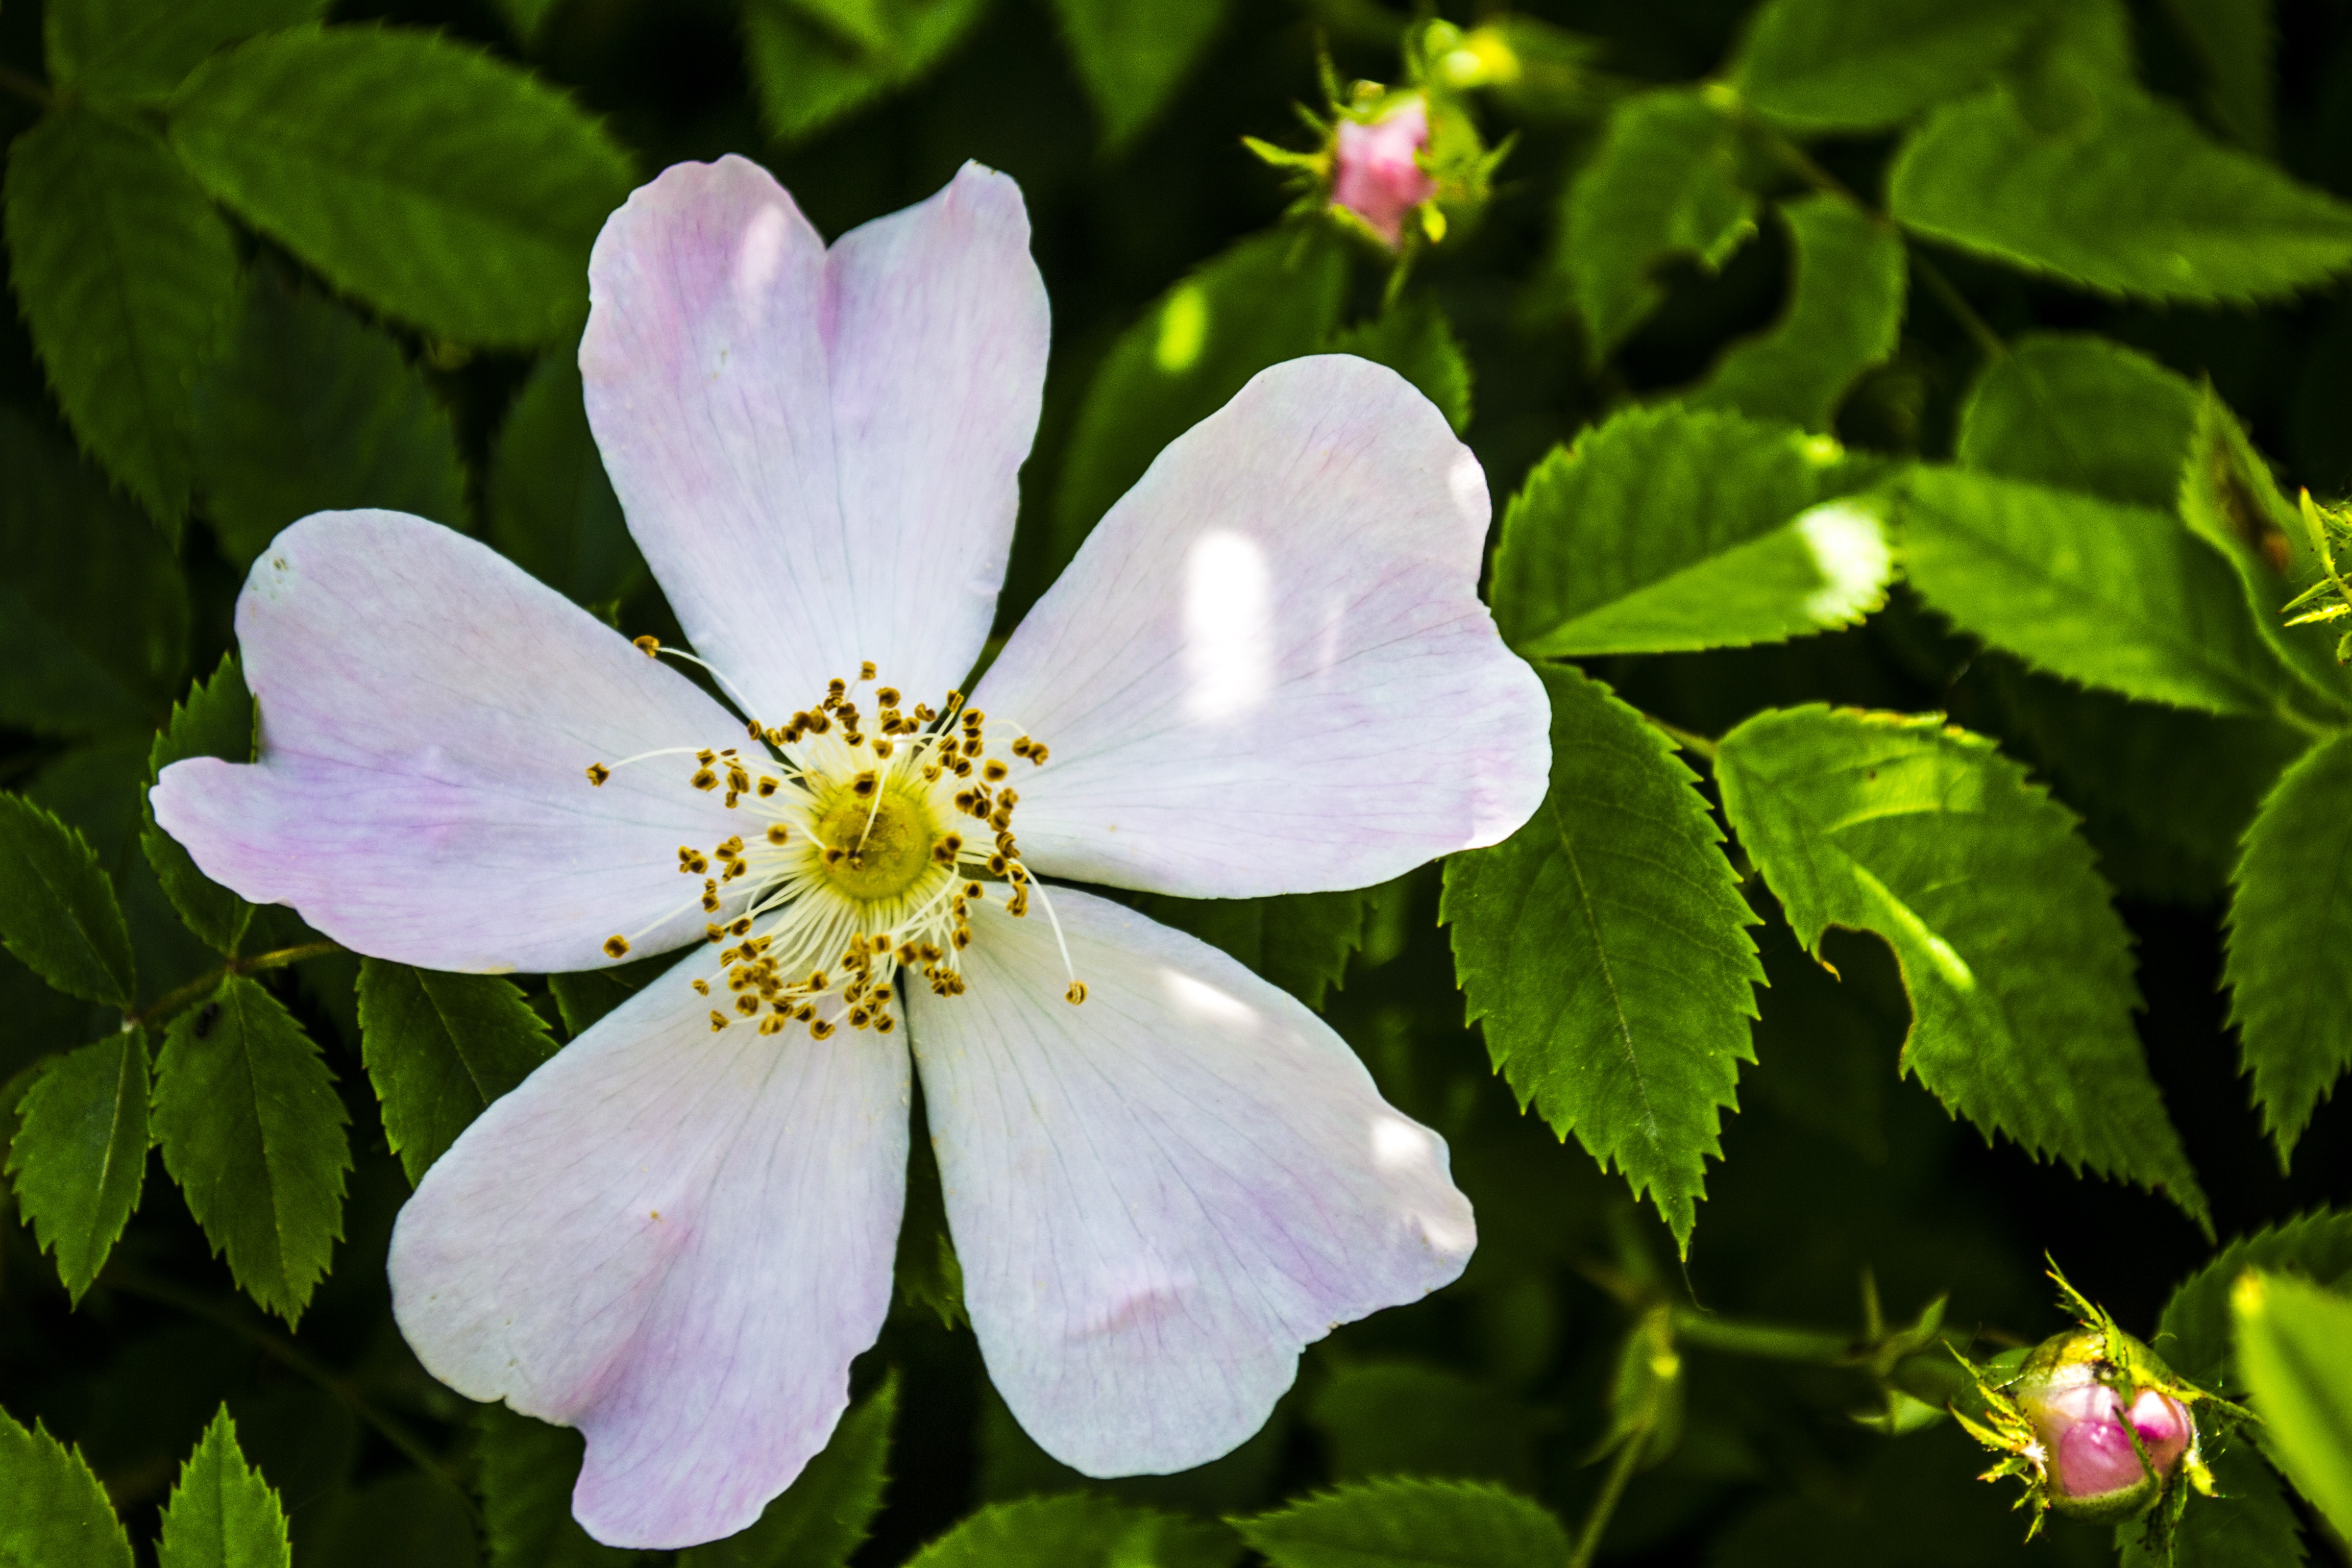
nature, blossom, plant, white, flower, petal, rose, spring, macro, botany, flora, white flower, wildflower, flowers, macro photography, flowering plant, land plant